United States hydrogen policy

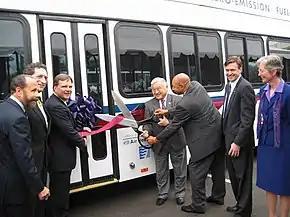
Ribbon cutting for Zero-Emission Hydrogen Fuel Cell Bus Program

The principle of a fuel cell was discovered by Christian Friedrich Schönbein in 1838, and the first fuel cell was constructed by Sir William Robert Grove in 1839. The fuel cells made at this time were most similar to today's phosphoric acid fuel cells. Most hydrogen fuel cells today are of the proton exchange membrane (PEM) type. A PEM converts the chemical energy released during the electrochemical reaction of hydrogen and oxygen into electrical energy. The Hydrogen Research, Development, and Demonstration Act of 1990 and Energy Policy Act of 1992 were the first national legislative articles that called for large-scale hydrogen demonstration, development, and research programs. A five-year program was conducted that investigated the production of hydrogen from renewable energy sources and the feasibility of existing natural gas pipelines to carry hydrogen. It also called for the research into hydrogen storage systems for electric vehicles and the development of fuel cells suitable to power an electric motor vehicle.